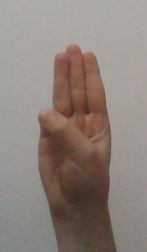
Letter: thaa